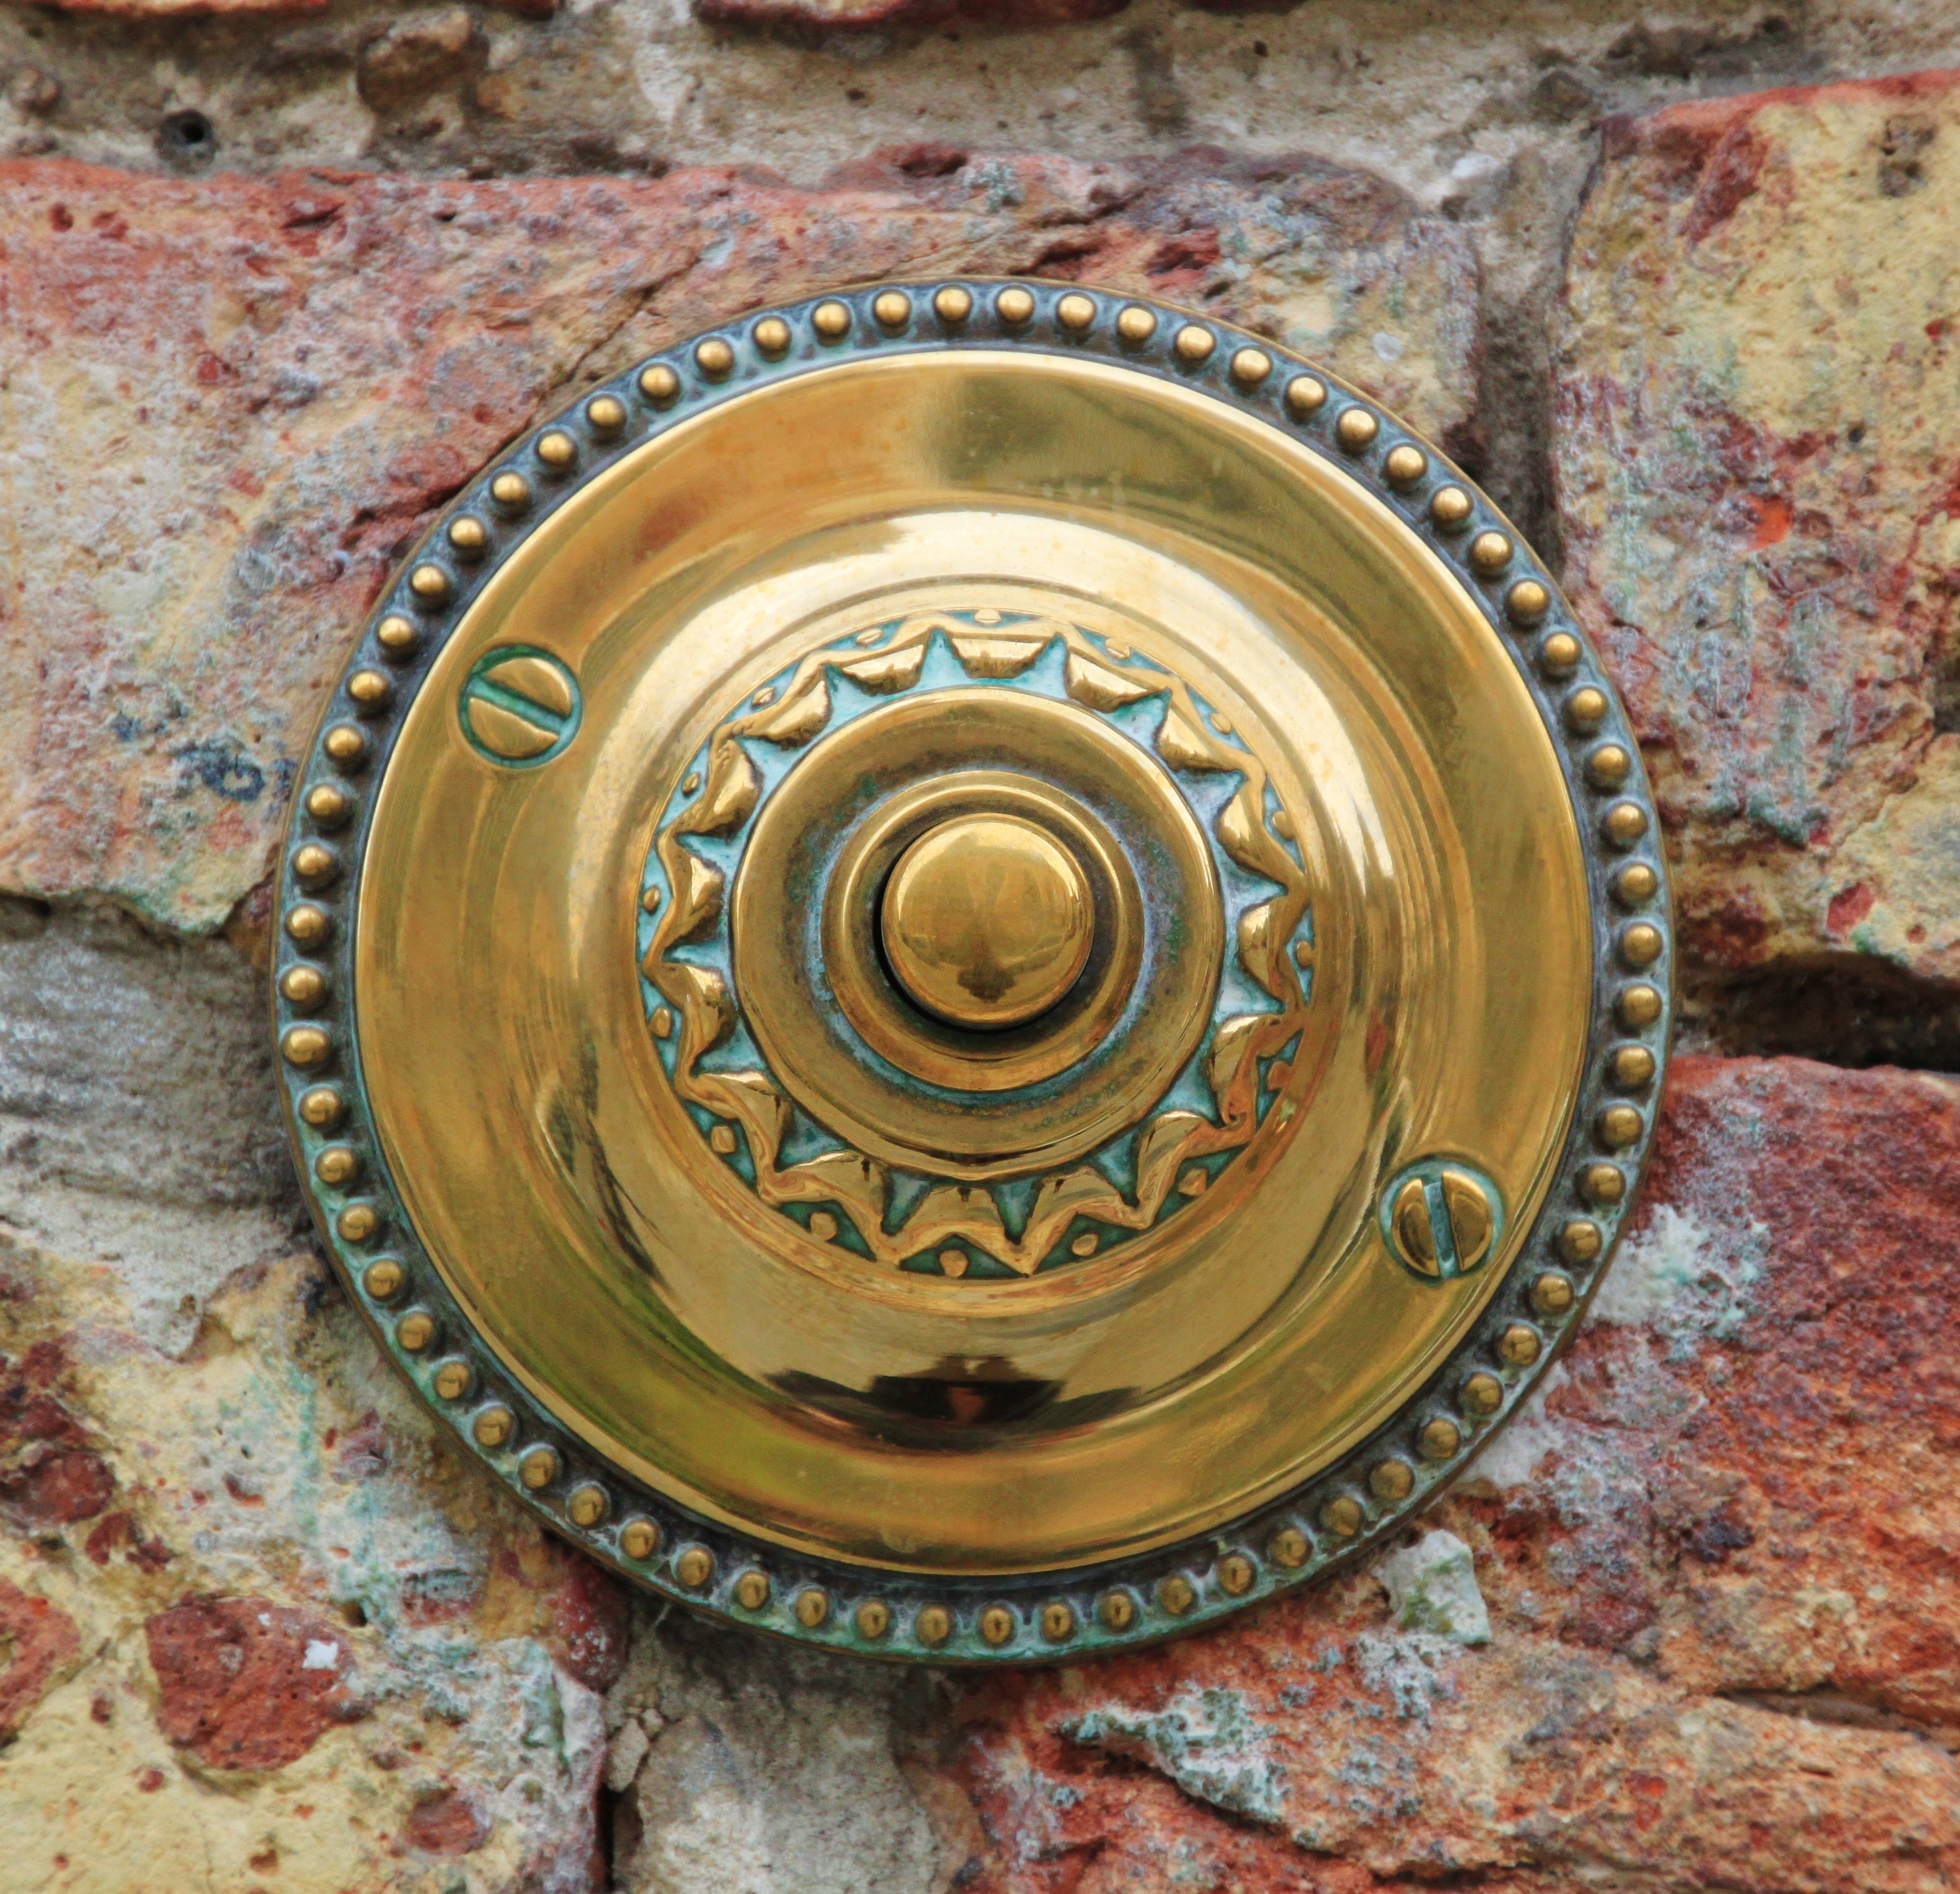
antique, wheel, old, bell, love, metal, material, circle, button, screw, art, decorative, bronze, carving, shiny, gloss, polished, door knob, clinker, about, hauswand, clinker bricks, clamp, door bell, push button, ancient history, presser, door opener, door clamp, brass dingdong, brass screws